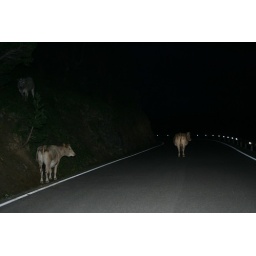
Andorra cows in the mountains. Very common view while driving high in the mountains of Andorra